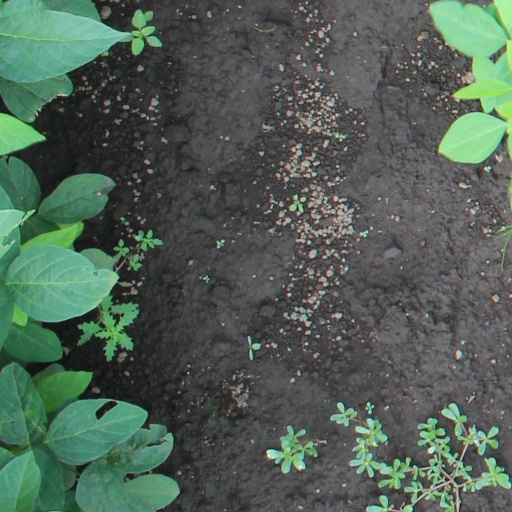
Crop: soybean